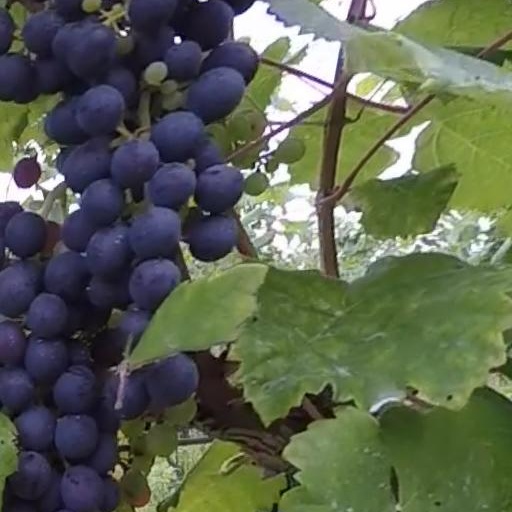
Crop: grape